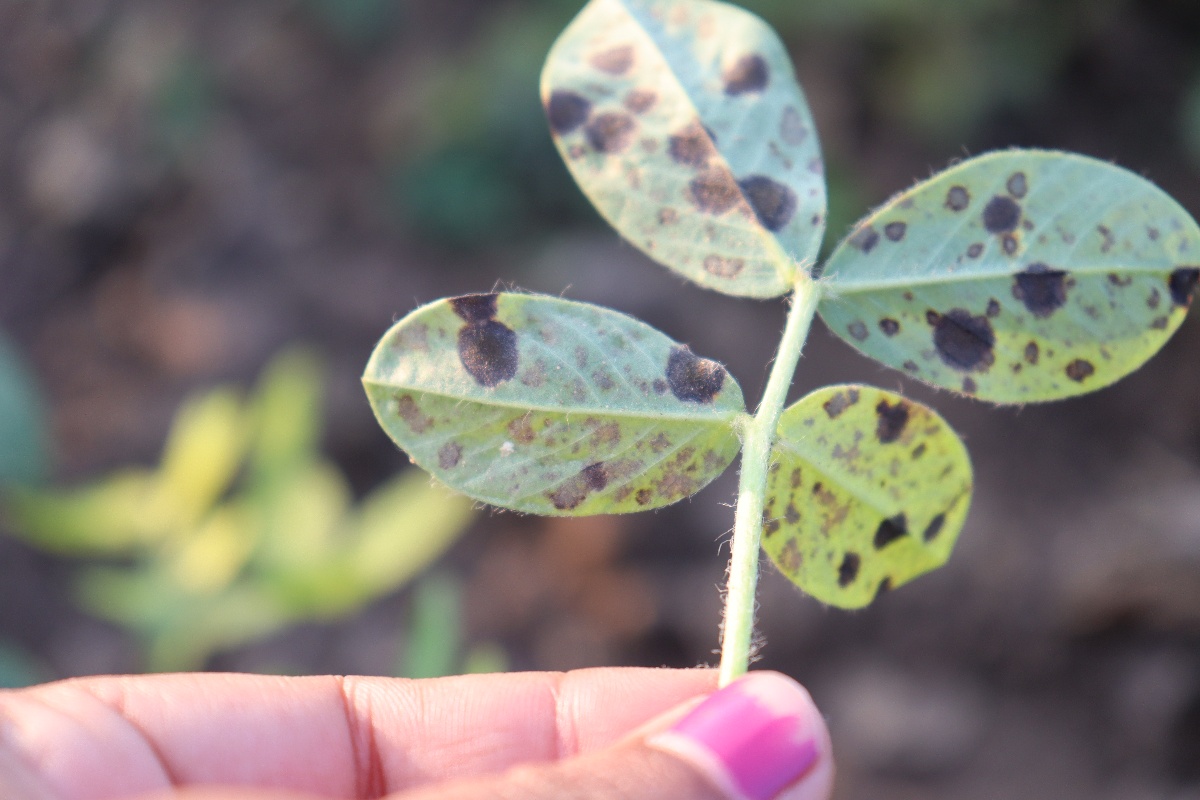
Label: late leaf spot